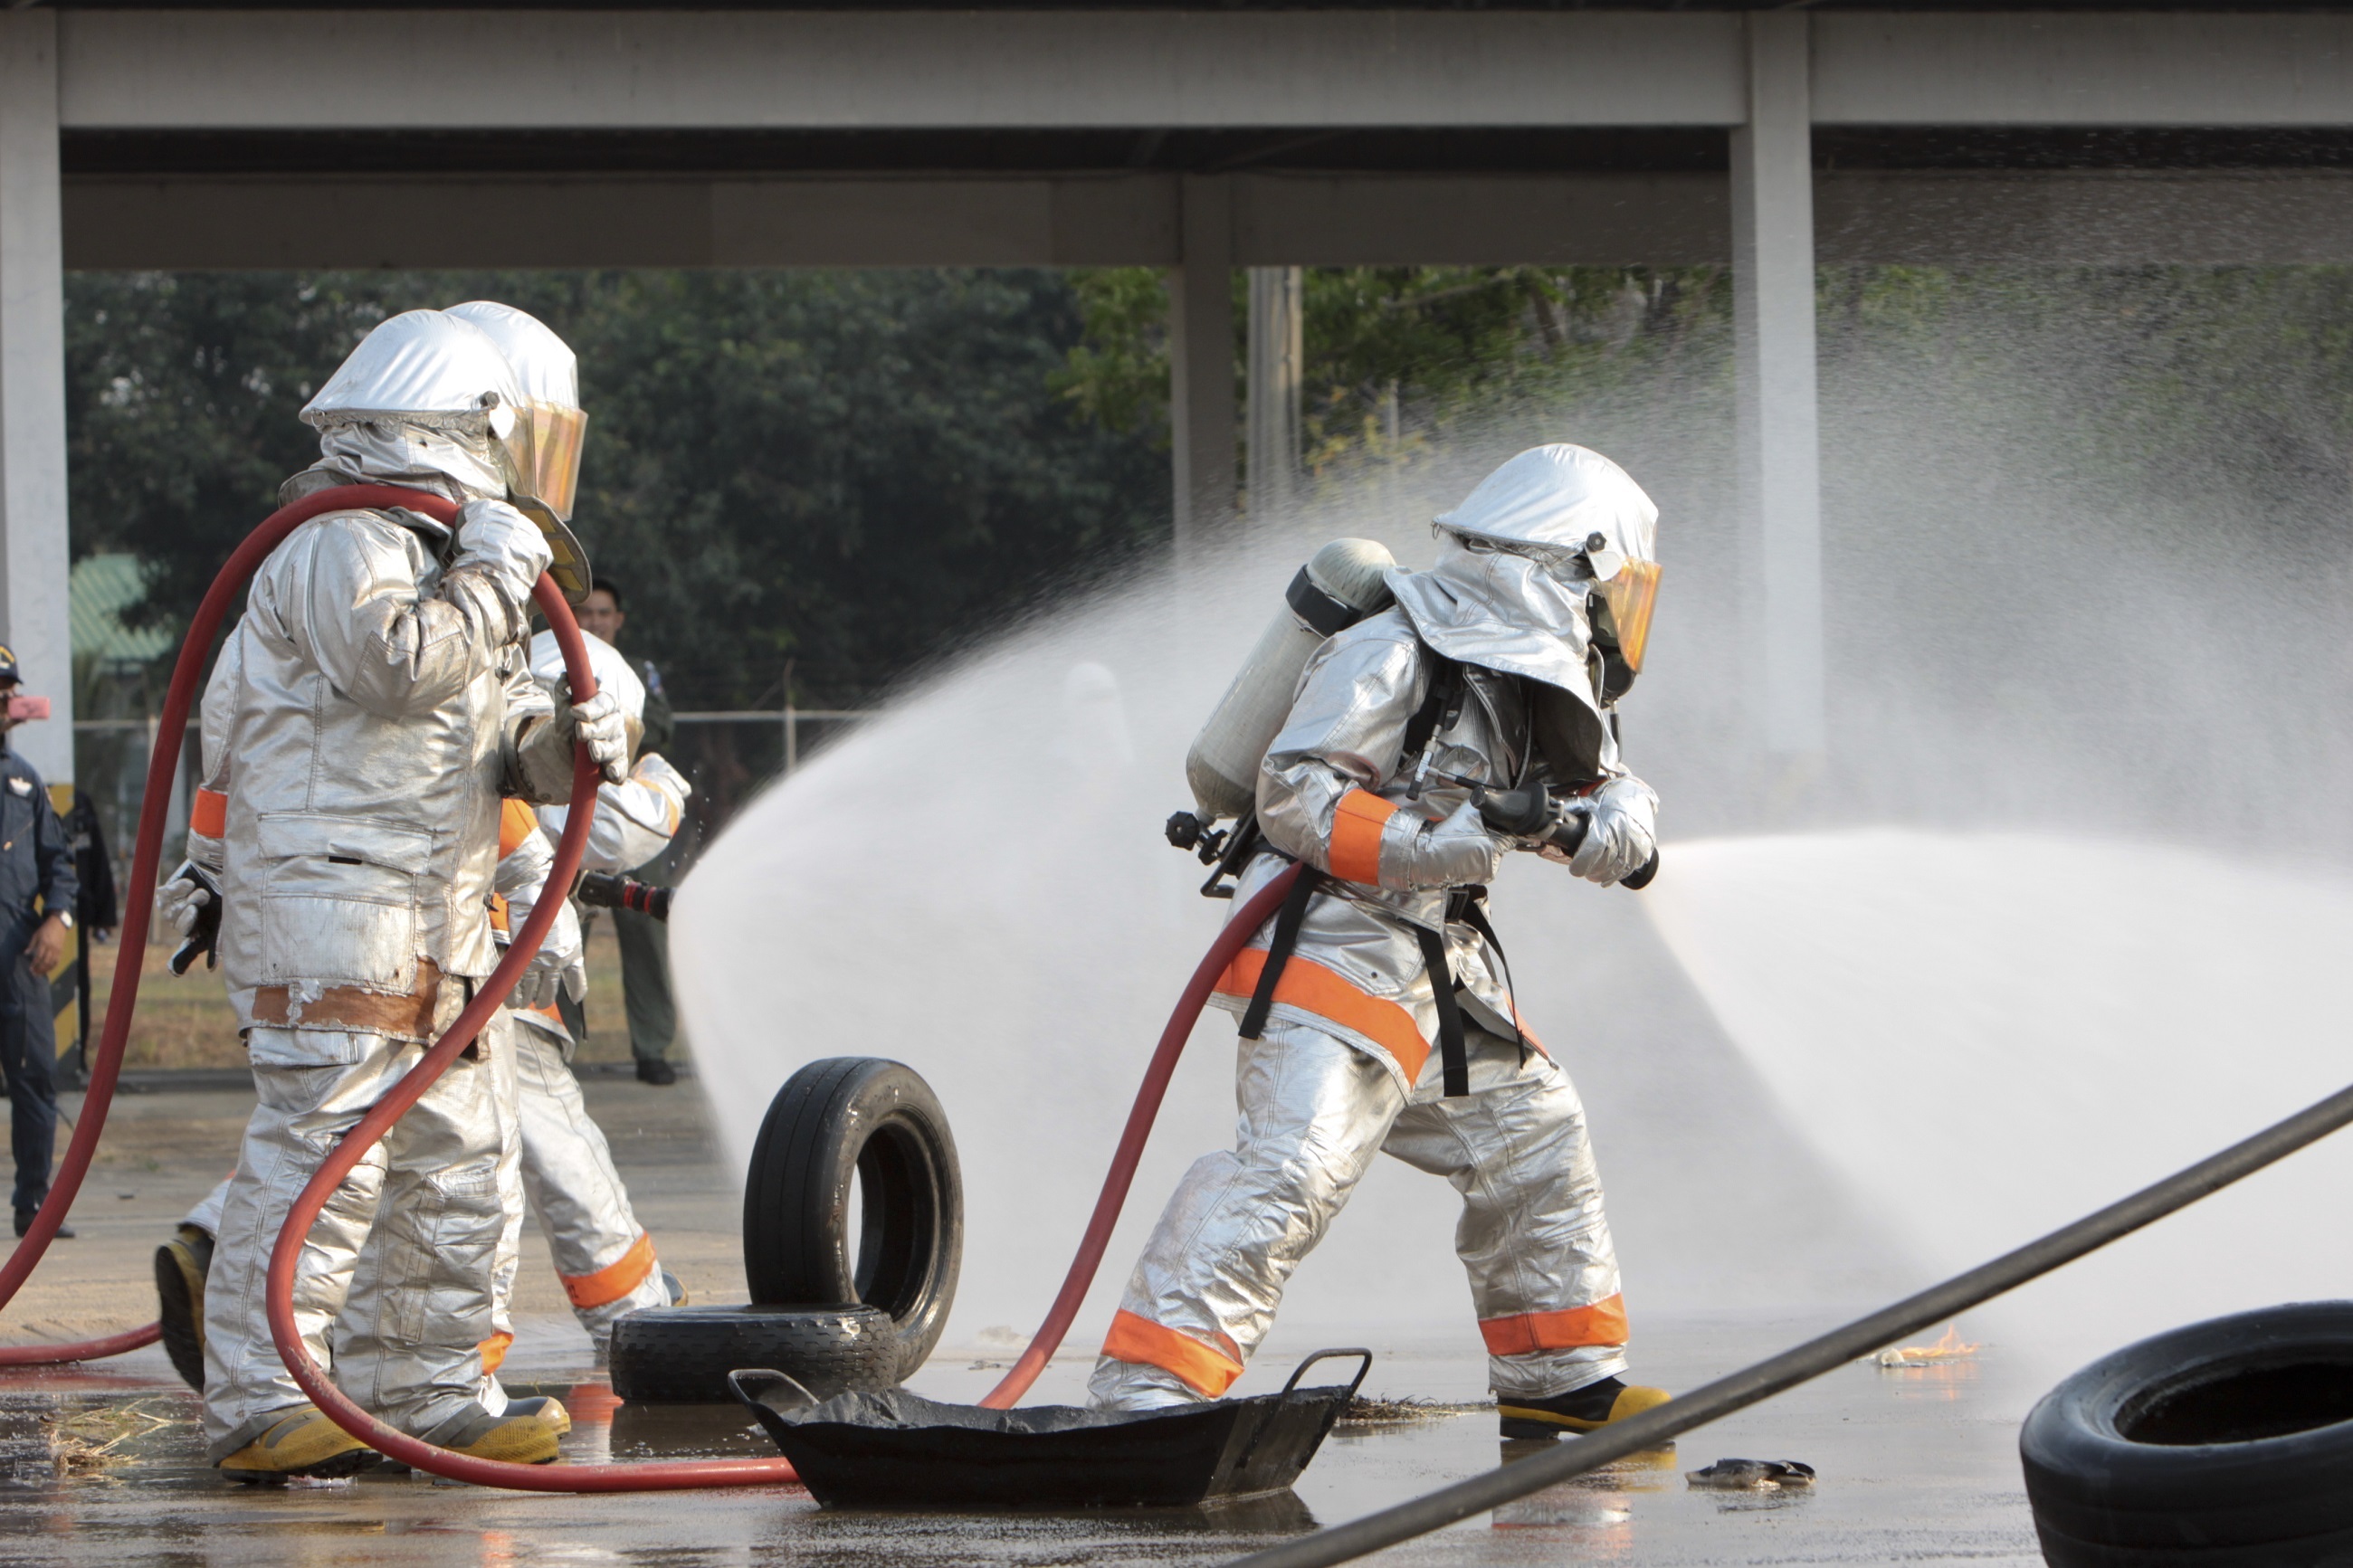
water, portrait, equipment, training, fire, machine, heat, burn, helmet, hot, robot, race track, dangerous, firefighters, rescue, firemen, oxygen tank